Shagya Arabian

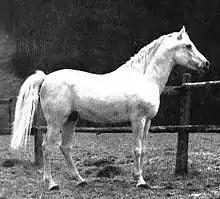
The purebred Arabian stallion Jasir, who also appears in many Shagya pedigrees. Carl Raswan photo, 1912

While Shagyas are not considered "pure" or asil Arabians, they have a closed stud book and have special status within the World Arabian Horse Organization (WAHO). In 1978, WAHO stated that Shagya Arabians that have been bred pure after the system of Babolna and Topolcianky may be termed "purebred Shagya Arabians", and the Shagya breeders' organisation is under WAHO patronage as associate members, allowed to use the WAHO emblem. However, WAHO also was clear that "purebred" in this case means that the horses have been bred pure among themselves and are not to be confused with the term "purebred Arabian". Some aficionados note that the meticulous recordkeeping of the Hungarian studs actually has produced horses with longer and more complete pedigrees than some horses accepted as purebred Arabians by mainstream registries. However, despite this argument, Shagyas remain a distinct bloodline group and are generally not accepted as pure-blooded Arabians.